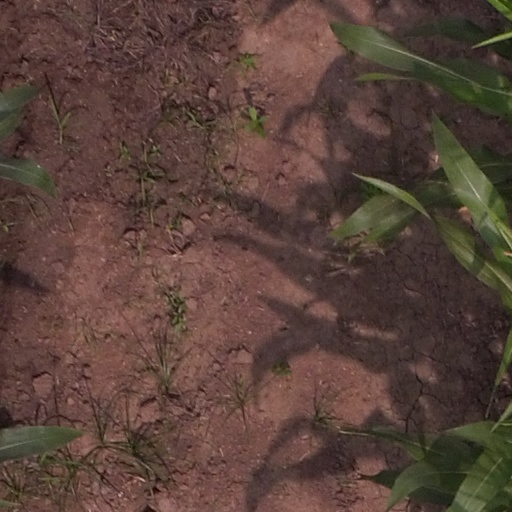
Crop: maize; corn